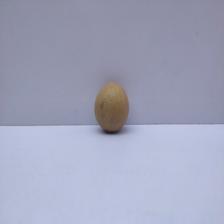
Size: Small